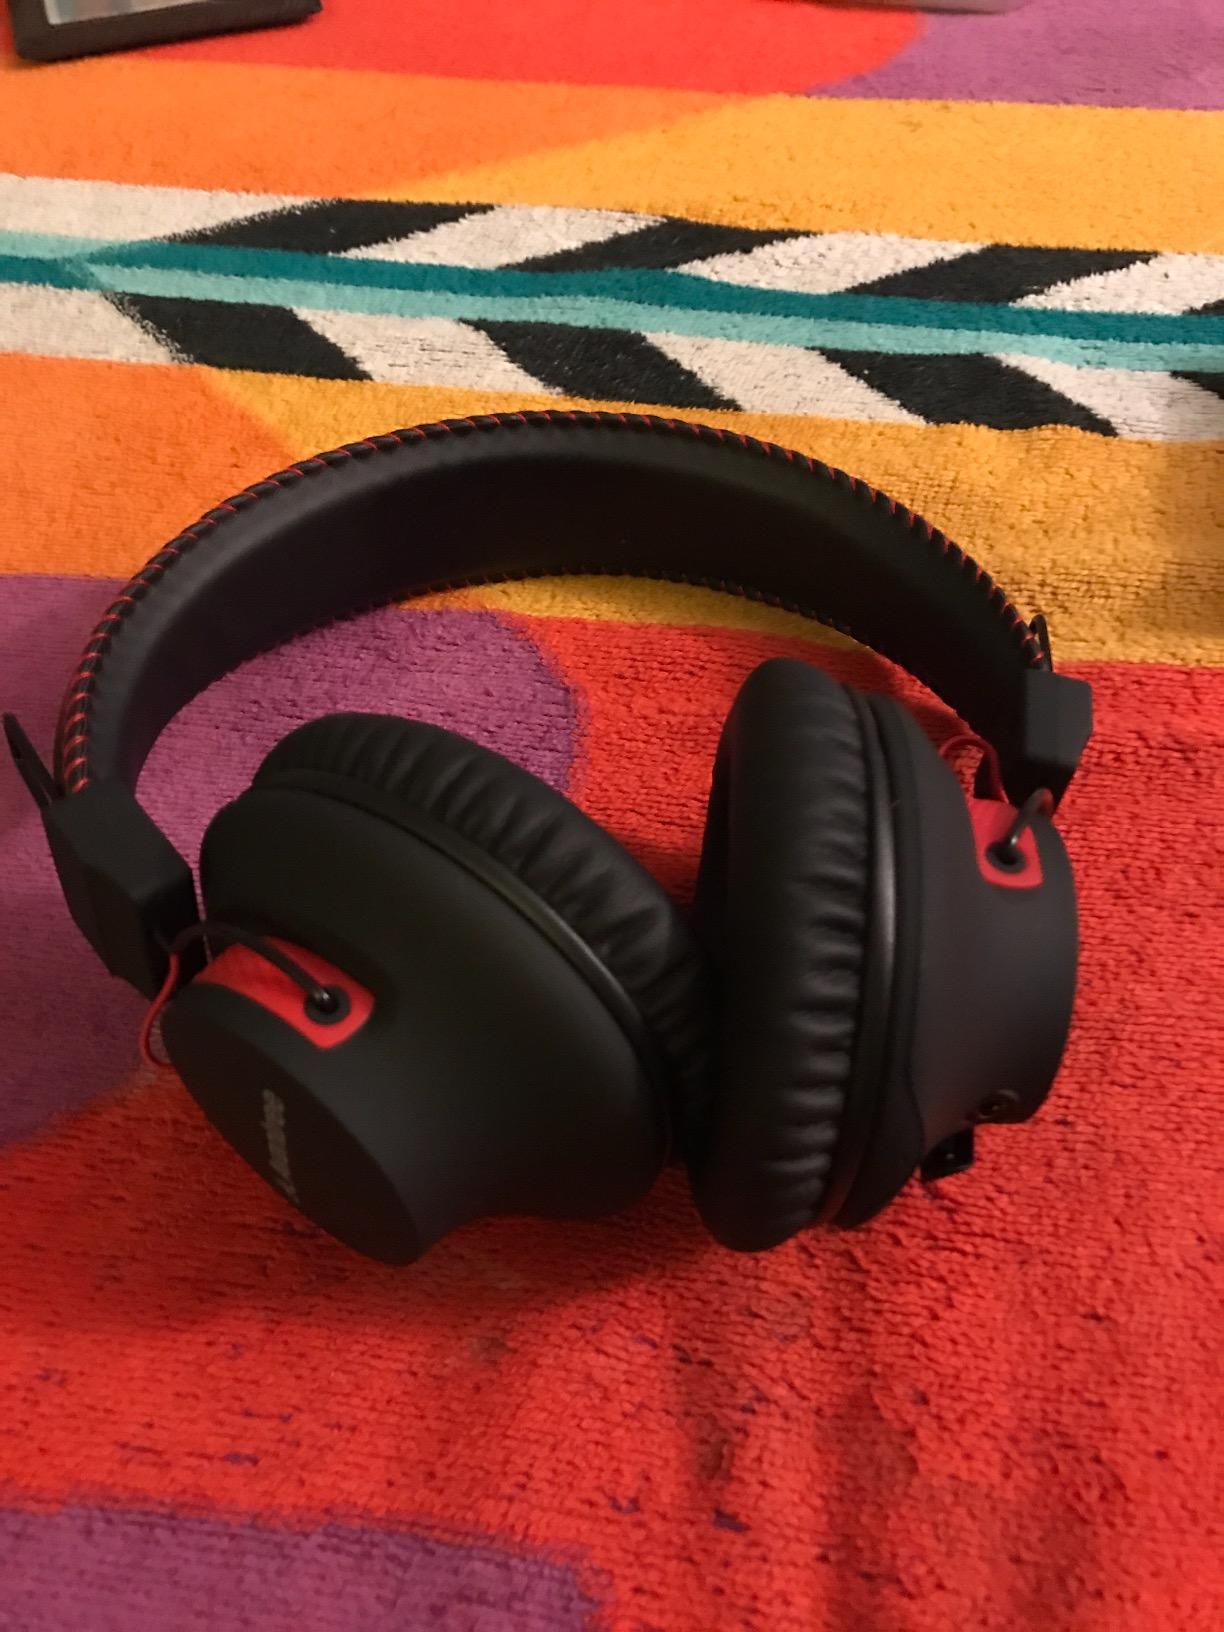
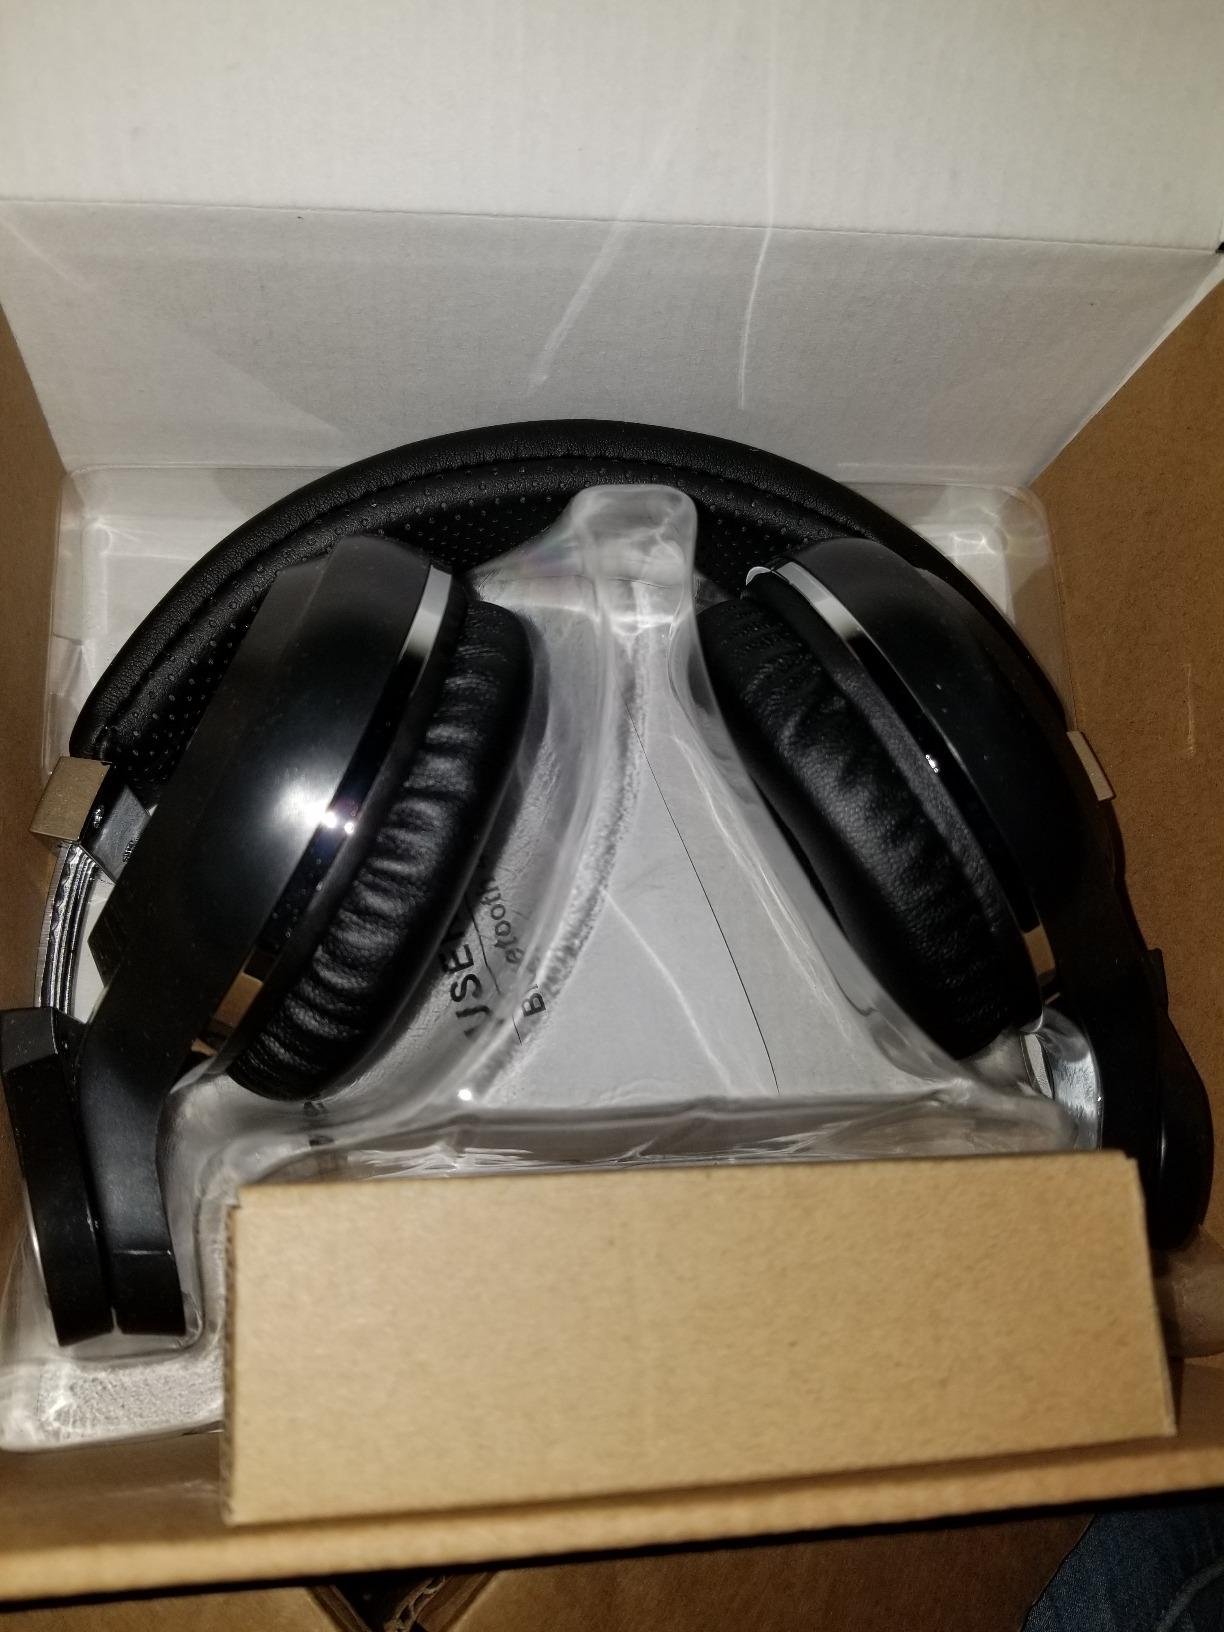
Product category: headphones
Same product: no